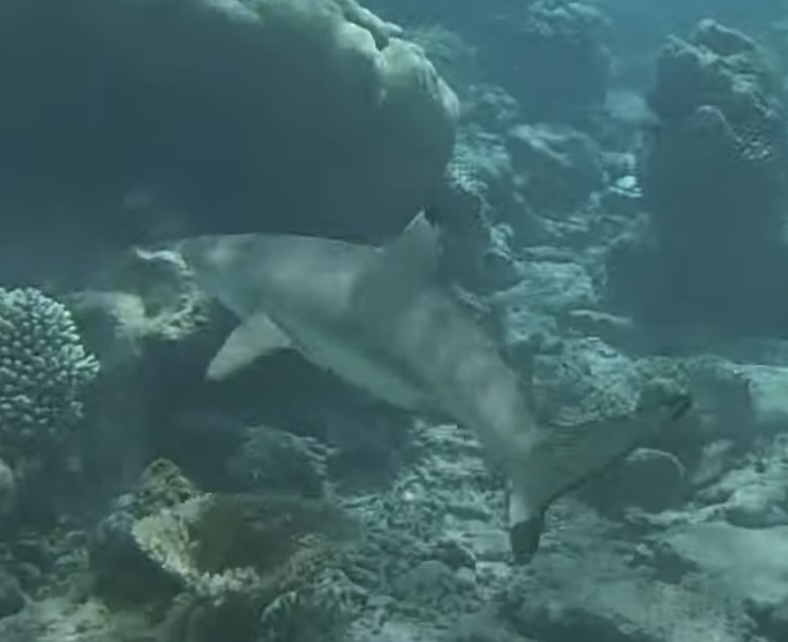
Carcharhinus melanopterus (Blacktip Reef Shark)